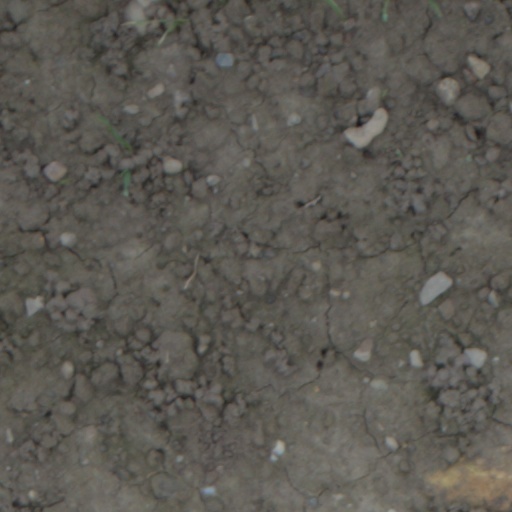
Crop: wheat